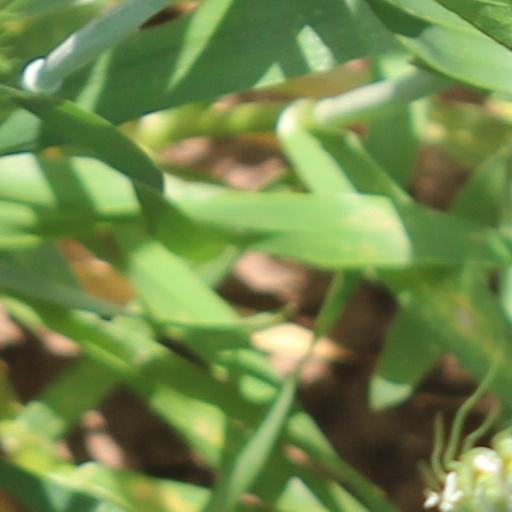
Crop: wheat